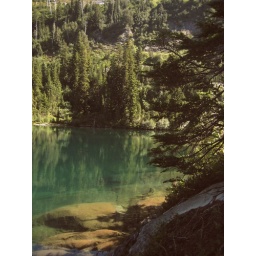
This is Snow Lake. The water color reminded me of the Green Sand beach in Hawaii.